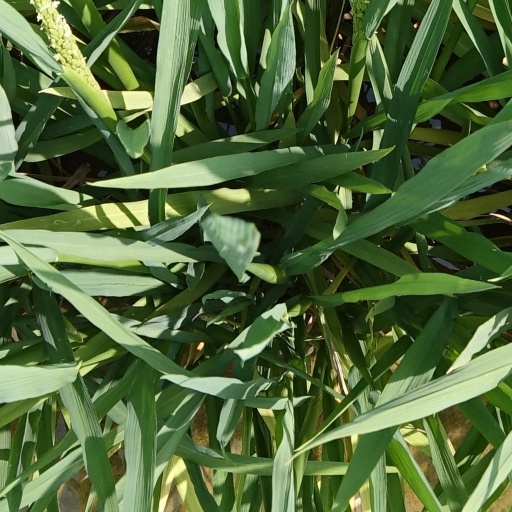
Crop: rice